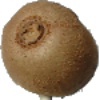
Label: kiwi